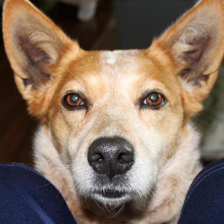
Label: animals